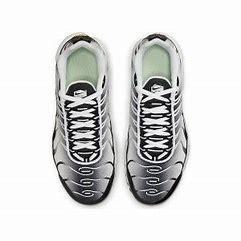
Brand: Nike
Model: Tuned 1 Essential